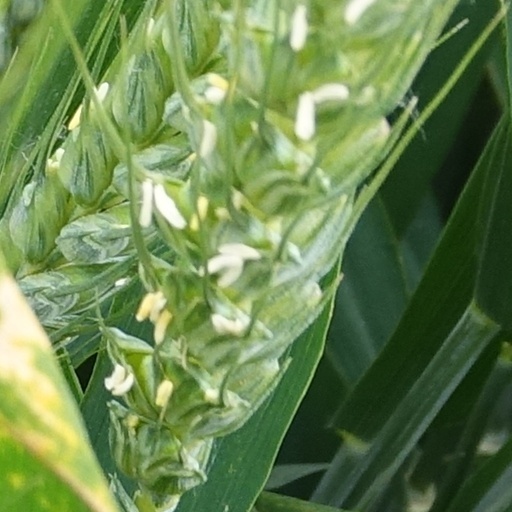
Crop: wheat